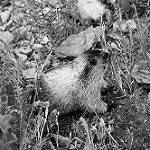
Label: B & W